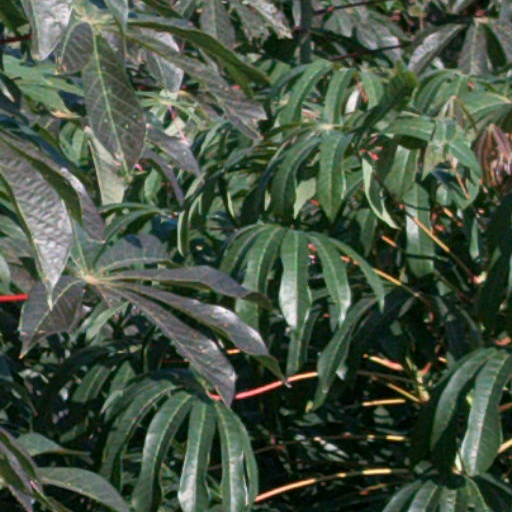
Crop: cassava